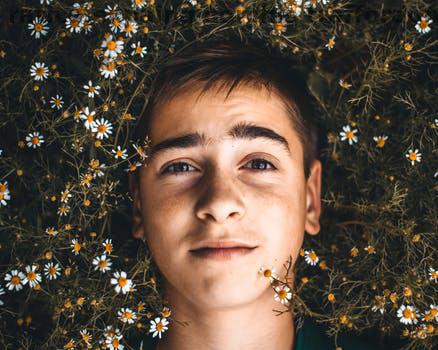
Label: Watermark